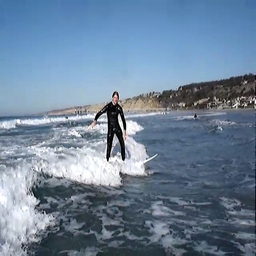
Guy on skiis being dragged by off camera boat.
A man on a surfboard and wet suit is in the water.
A young male surfer in a black wetsuit is riding his board into shore.
A man is surfing through the current of a wave.
This surfer catches a wave back to the beach instead of swimming